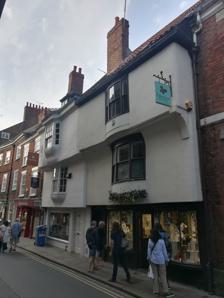
Building: 56–60 Low Petergate
Country: United Kingdom
Year built: 1500
Grade II* listed building in York, England 56–60 Low Petergate, in 2018 56–60 Low Petergate is a grade II* listed building in the city centre of York , in England. The building was constructed in about 1500 as a terrace of five houses on the north-east side of Low Petergate , for John Stockdale.  It is of three storeys, and is five bays long, with timber framing and a jettied front.  In about 1630, it was redivided into the current three properties, with chimneys and an attic storey added, and extensions at the rear of each property.  In the early-19th century, 56 Low Petergate was refronted in brick, while further brick extensions were added to the rear of 58 and 60 Low Petergate.  The bay windows at the front of 58 and 60 Low Petergate date from around 1800, and the shopfront of 56 is also 19th-century, the other buildings having 20th-century shopfronts. Inside, some early fixtures and fittings survive, including the 17th-century top section of the staircase in 56, and there is a 17th-century plaster overmantel on the first floor, displaying the Stuart coat of arms.  There is also a 17th-century cupboard door on the second floor, while other doors date from the 18th-century. In 58, there is a ground floor room with 18th-century panelling, and on the first floor there is an 18th-century overmantel, while in 60, there is a first floor room with 18th-century panelling. The building was grade II* listed in 1954. References ^ a b c d Historic England . "56, 58 and 60 Low Petergate (1257437)" . National Heritage List for England . ^ a b "56 Low Petergate" . York Conservation Trust . ^ a b An Inventory of the Historical Monuments in City of York, Volume 5, Central . London: HMSO. 1981 . 53°57′40″N 1°04′53″W / 53.96113°N 1.08145°W / 53.96113; -1.08145